Maneater of Hydra

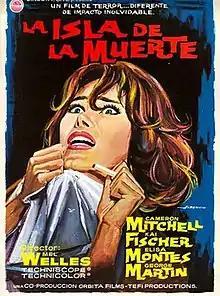
Spanish film poster

Maneater of Hydra is a West German–Spanish co-production released in 1967 directed by American expatriate Mel Welles. The alternate titles include Island of the Doomed and The Blood Suckers (U.K. title). The horror film is set on a remote island off the shore of an unidentified European country, in which the central character is a mad scientist (Cameron Mitchell) who creates hybrid trees that feed on human blood.